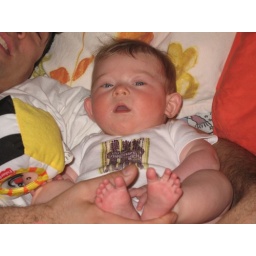
Chillin in the morning at the Oregon Coast in the cushy sofa bed with Papa.